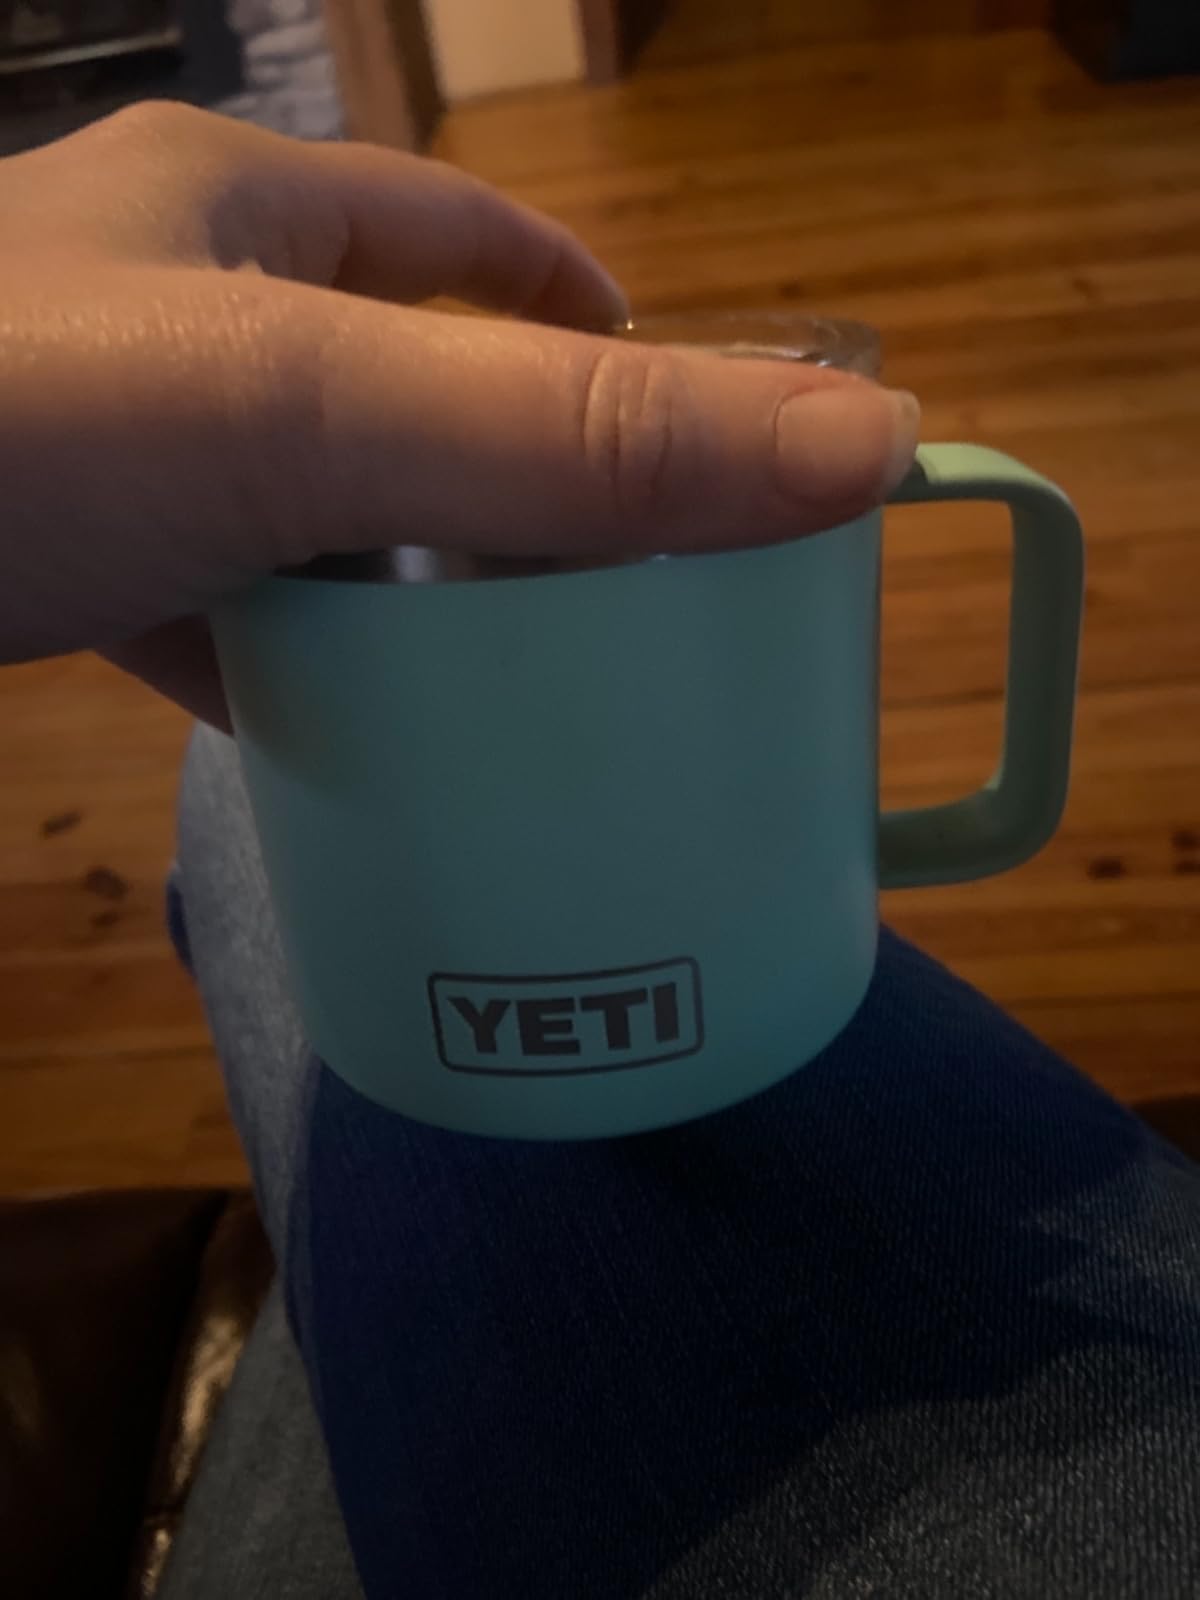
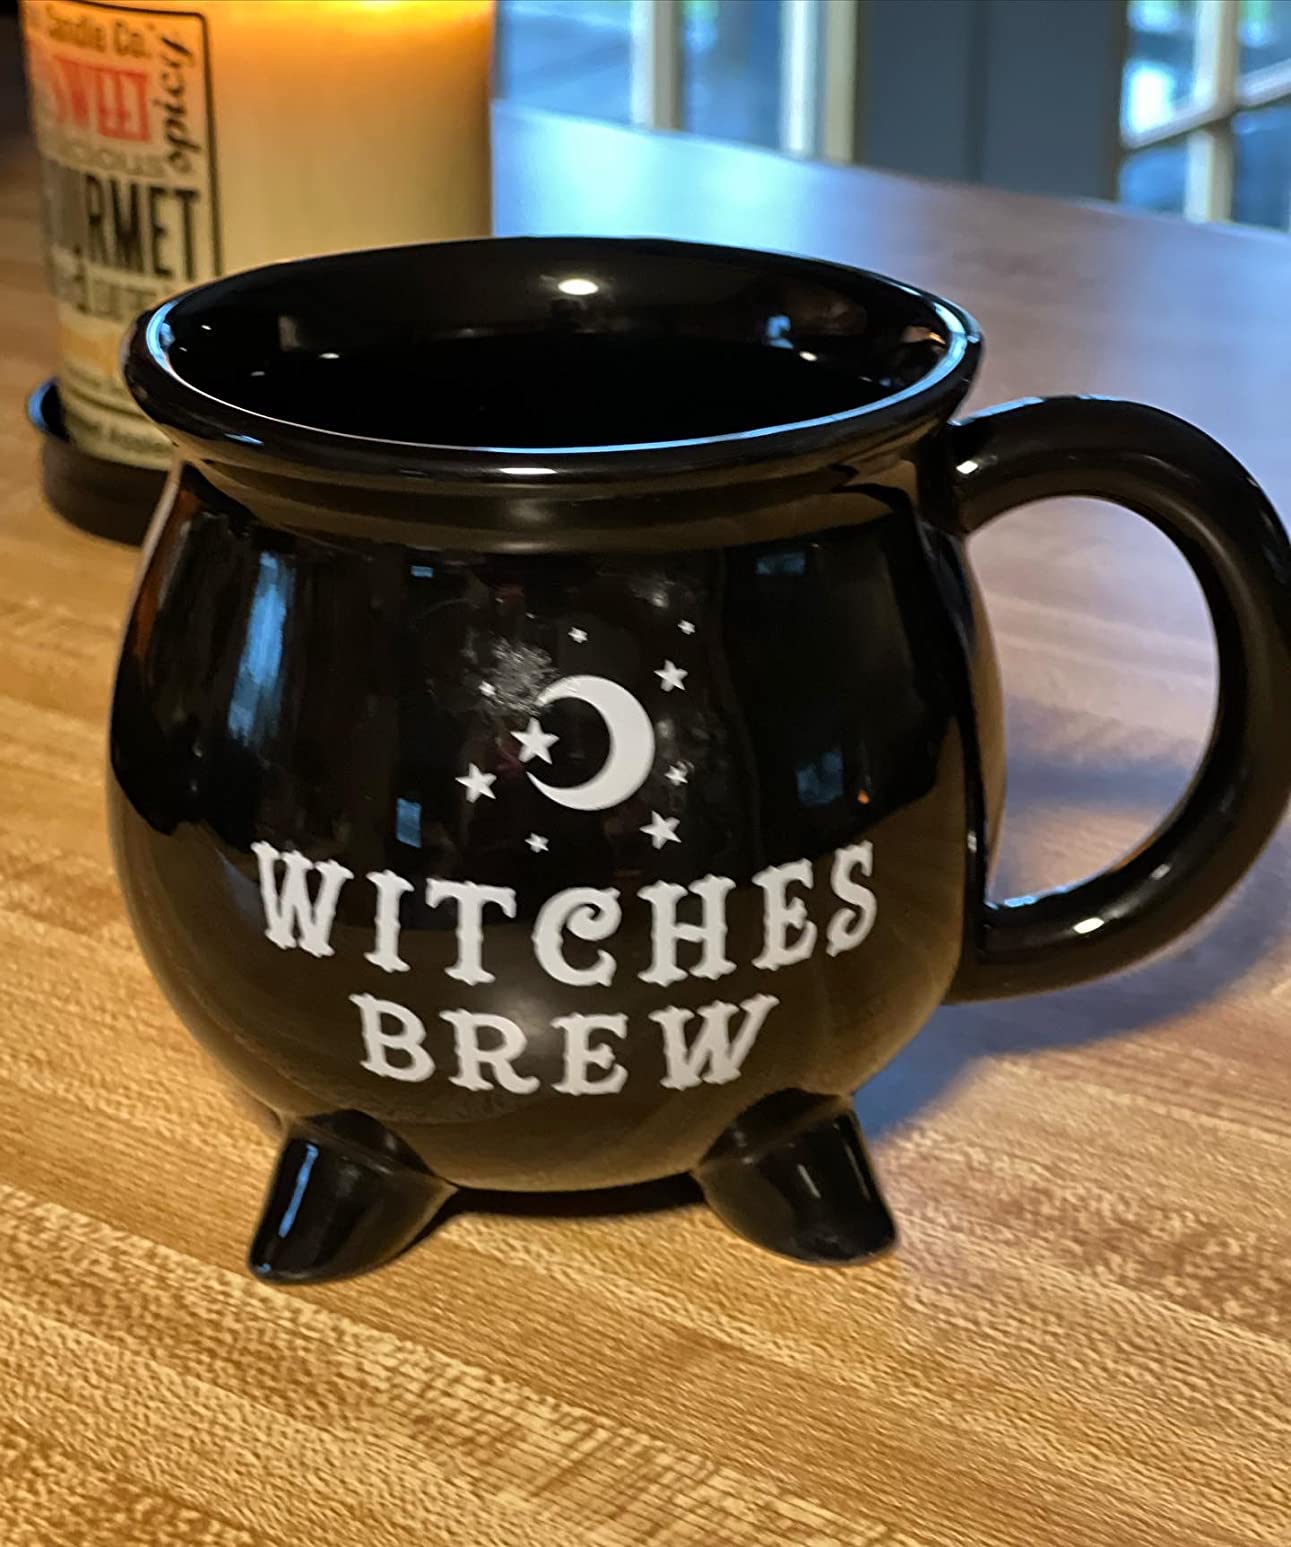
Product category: items_mug
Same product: no